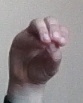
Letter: ha